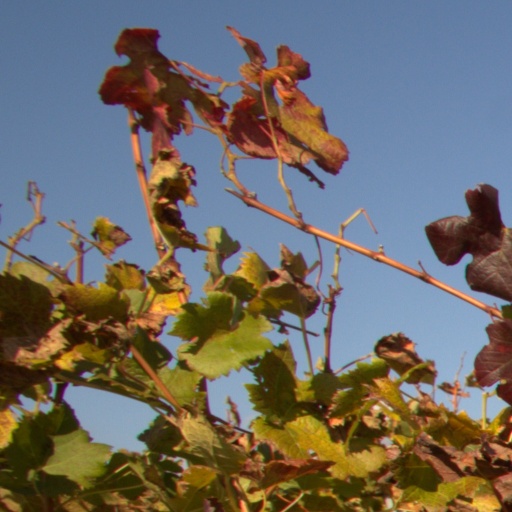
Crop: grape